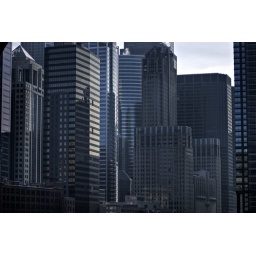
kenzie near canal st, chicago blue steel and glass 5-2 full bp